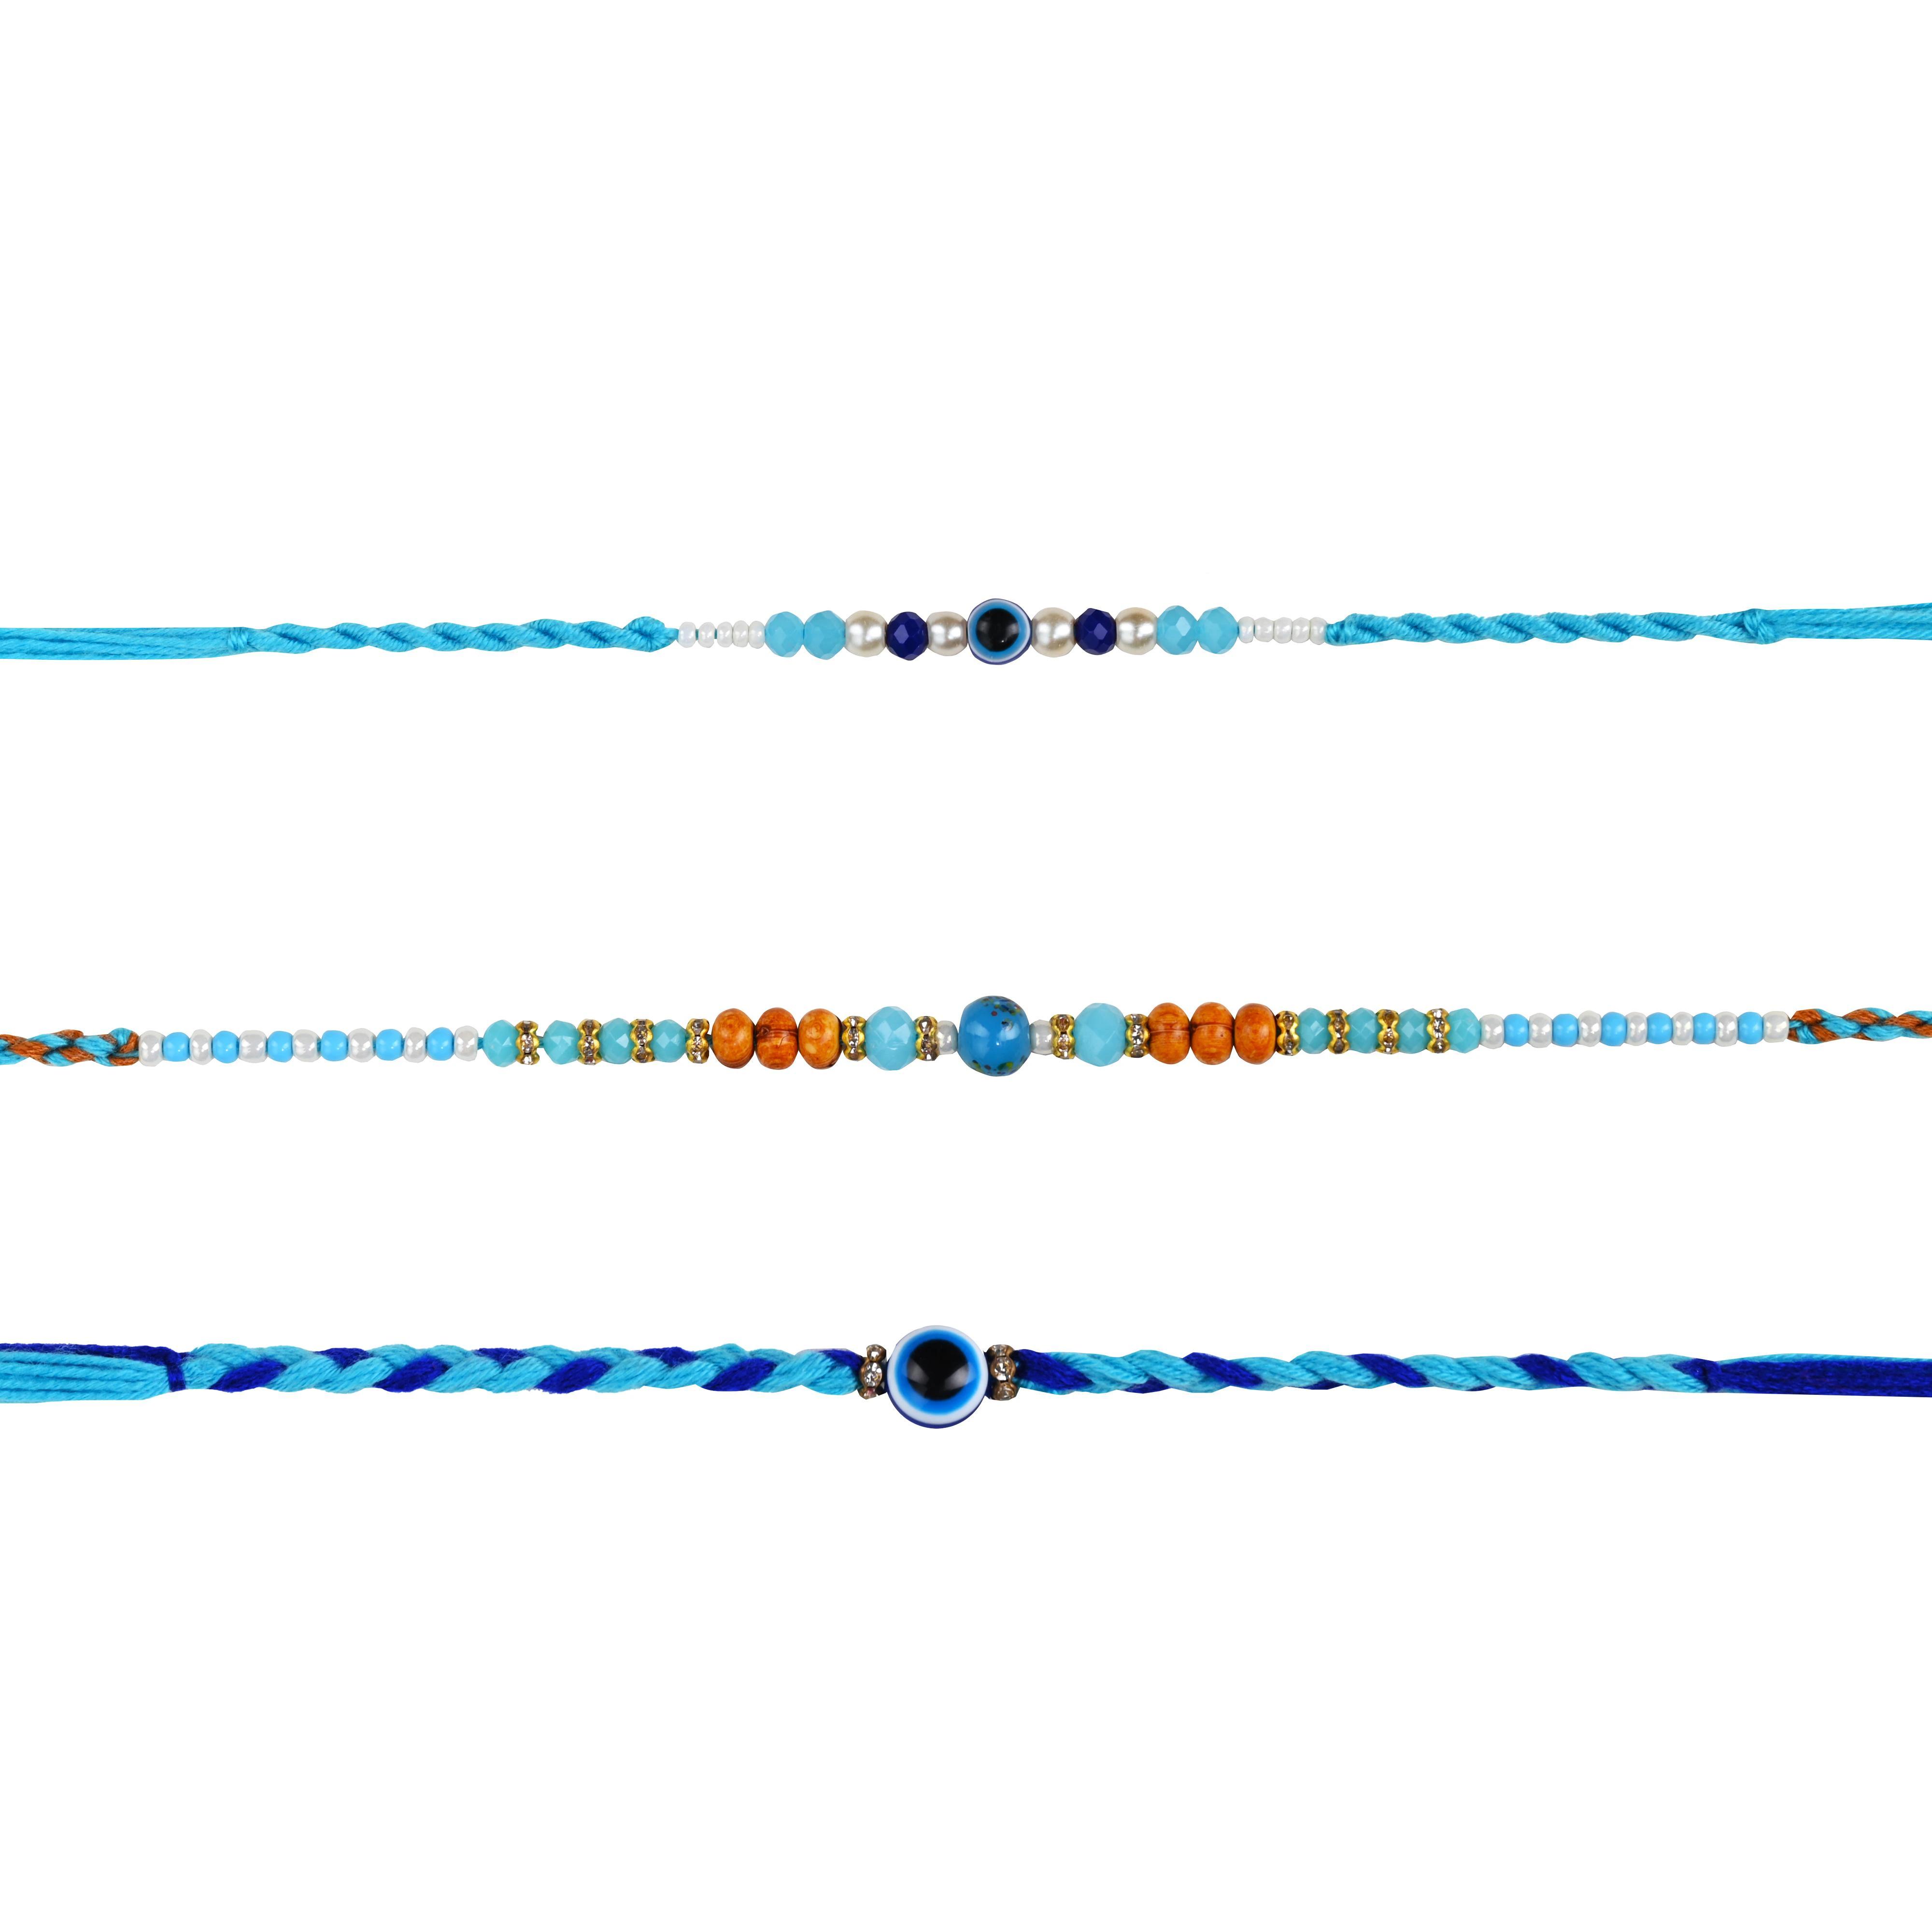
The Stone Aisle Beautiful Designer Set of 3 Rakhi for Brother and Sister for Raksh Bandhan
Type: Rakhis
Brand: The Stone Aisle
Price: Rs. 229
 Celebrate the eternal bond of love and protection with Divine Bond Rakhi Collection. Our exquisite range of Rakhis is handcrafted with precision and love, making every piece a perfect symbol of the sacred bond between siblings.
Features: Premium Quality Materials: Each Rakhi is made using high-quality materials like silk threads, beads, stones, and embellishments, ensuring durability and elegance.,Handcrafted with Love: Our Rakhis are meticulously handcrafted by skilled artisans, blending traditional designs with modern aesthetics.,Variety of Designs: From classic traditional patterns to trendy contemporary styles, our collection caters to all tastes and preferences.,Eco-Friendly Packaging: We are committed to sustainability. Our Rakhis come in eco-friendly packaging, making them a thoughtful gift for your loved ones and the environment.,Perfect for All Ages: Whether it's for your little brother, elder sibling, or cousin, we have designs that suit all age groups and personalities.